Stokhusgade

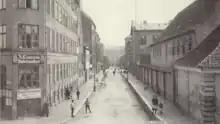
Stokhusgade

The Copenhagen Stocks House closed in 1851. In 1862, residents in the street filed a formal request for a renaming of the street since they were unhappy about being associated with the inmates in the former correctional facility but this never happened.